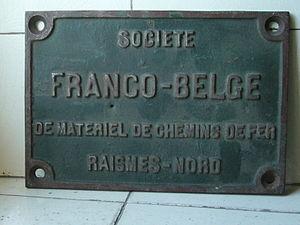
La Société franco-belge de matériel de chemins de fer, devenue Soferval, est une société qui fabriquait du matériel roulant ferroviaire, et plus particulièrement des locomotives à vapeur puis des locomotives Diesel, électriques et des rames automotrices.